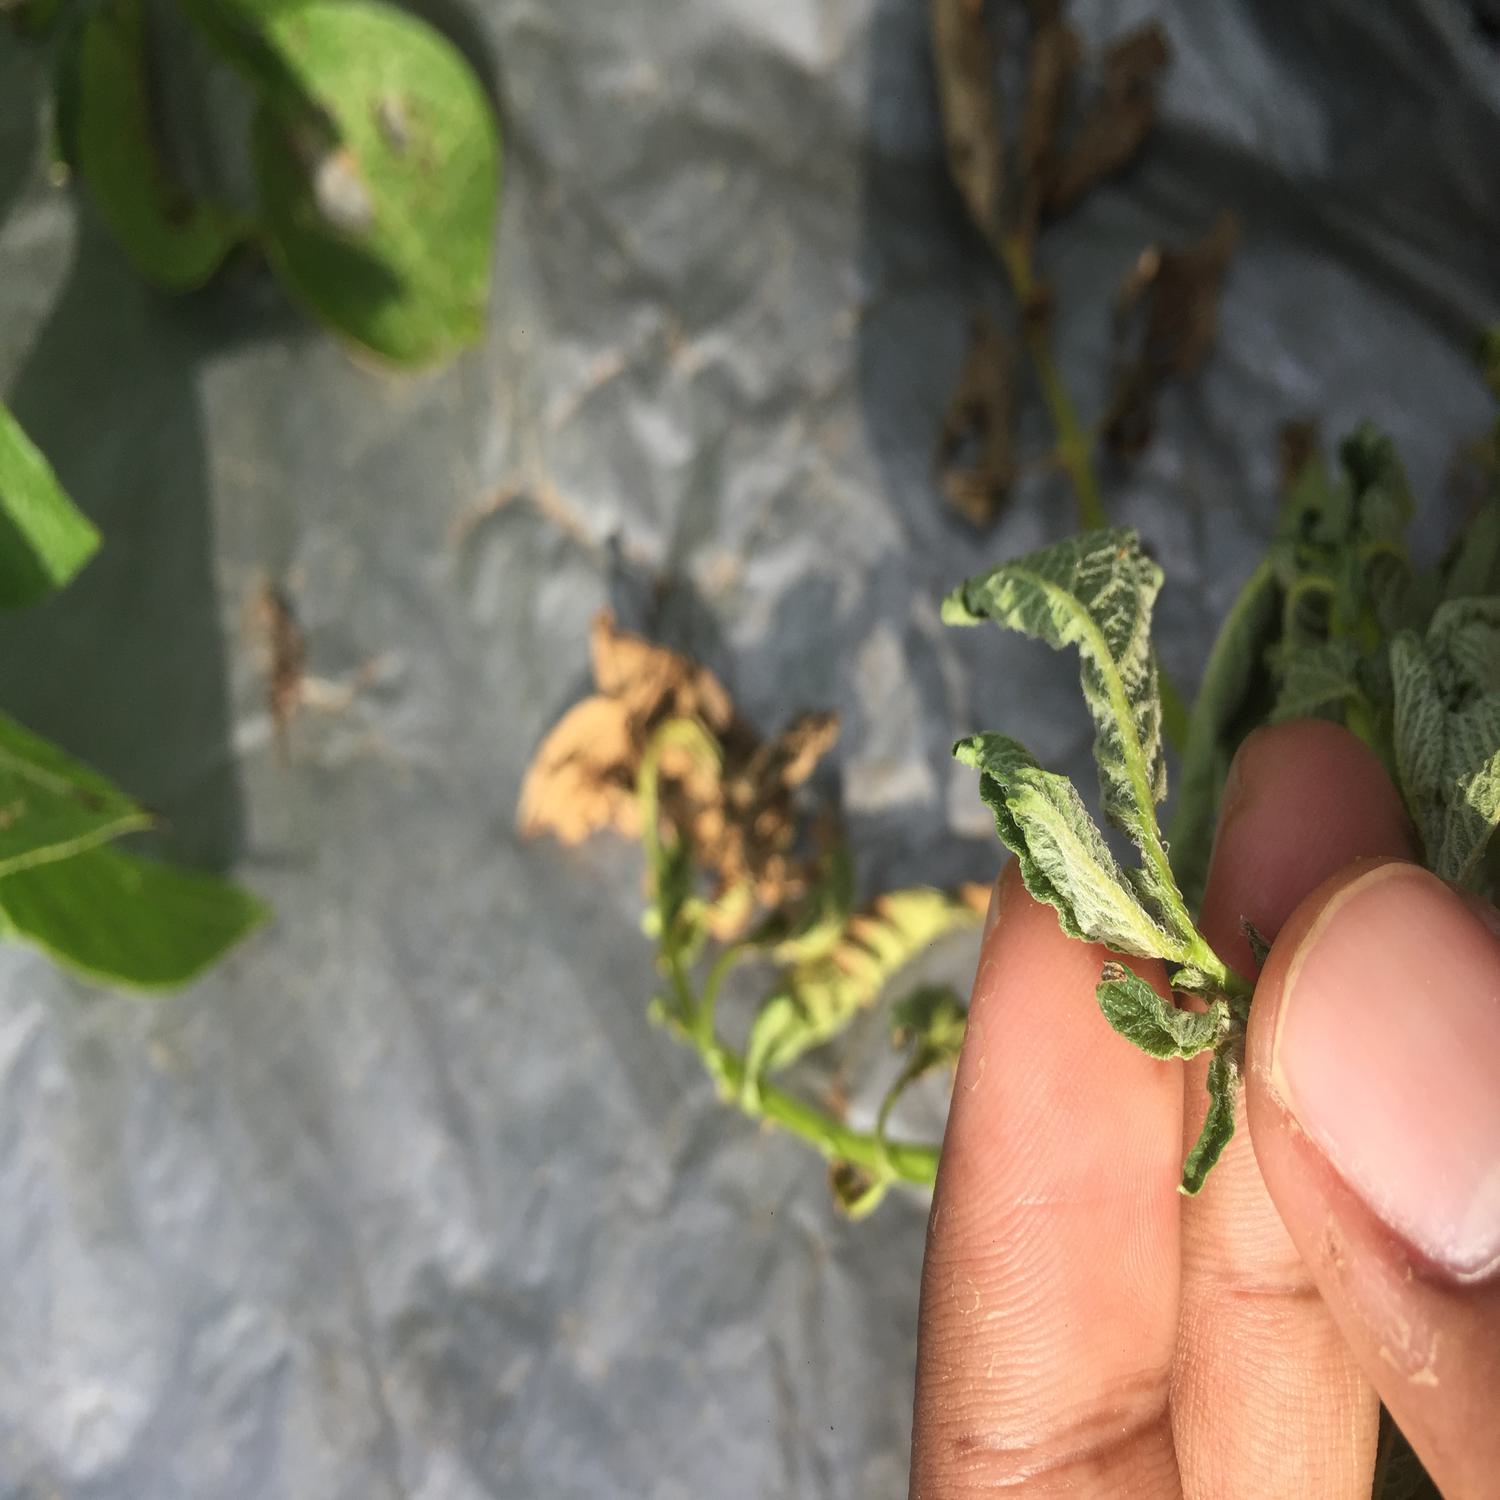
Etiqueta: Pudricion_Parda